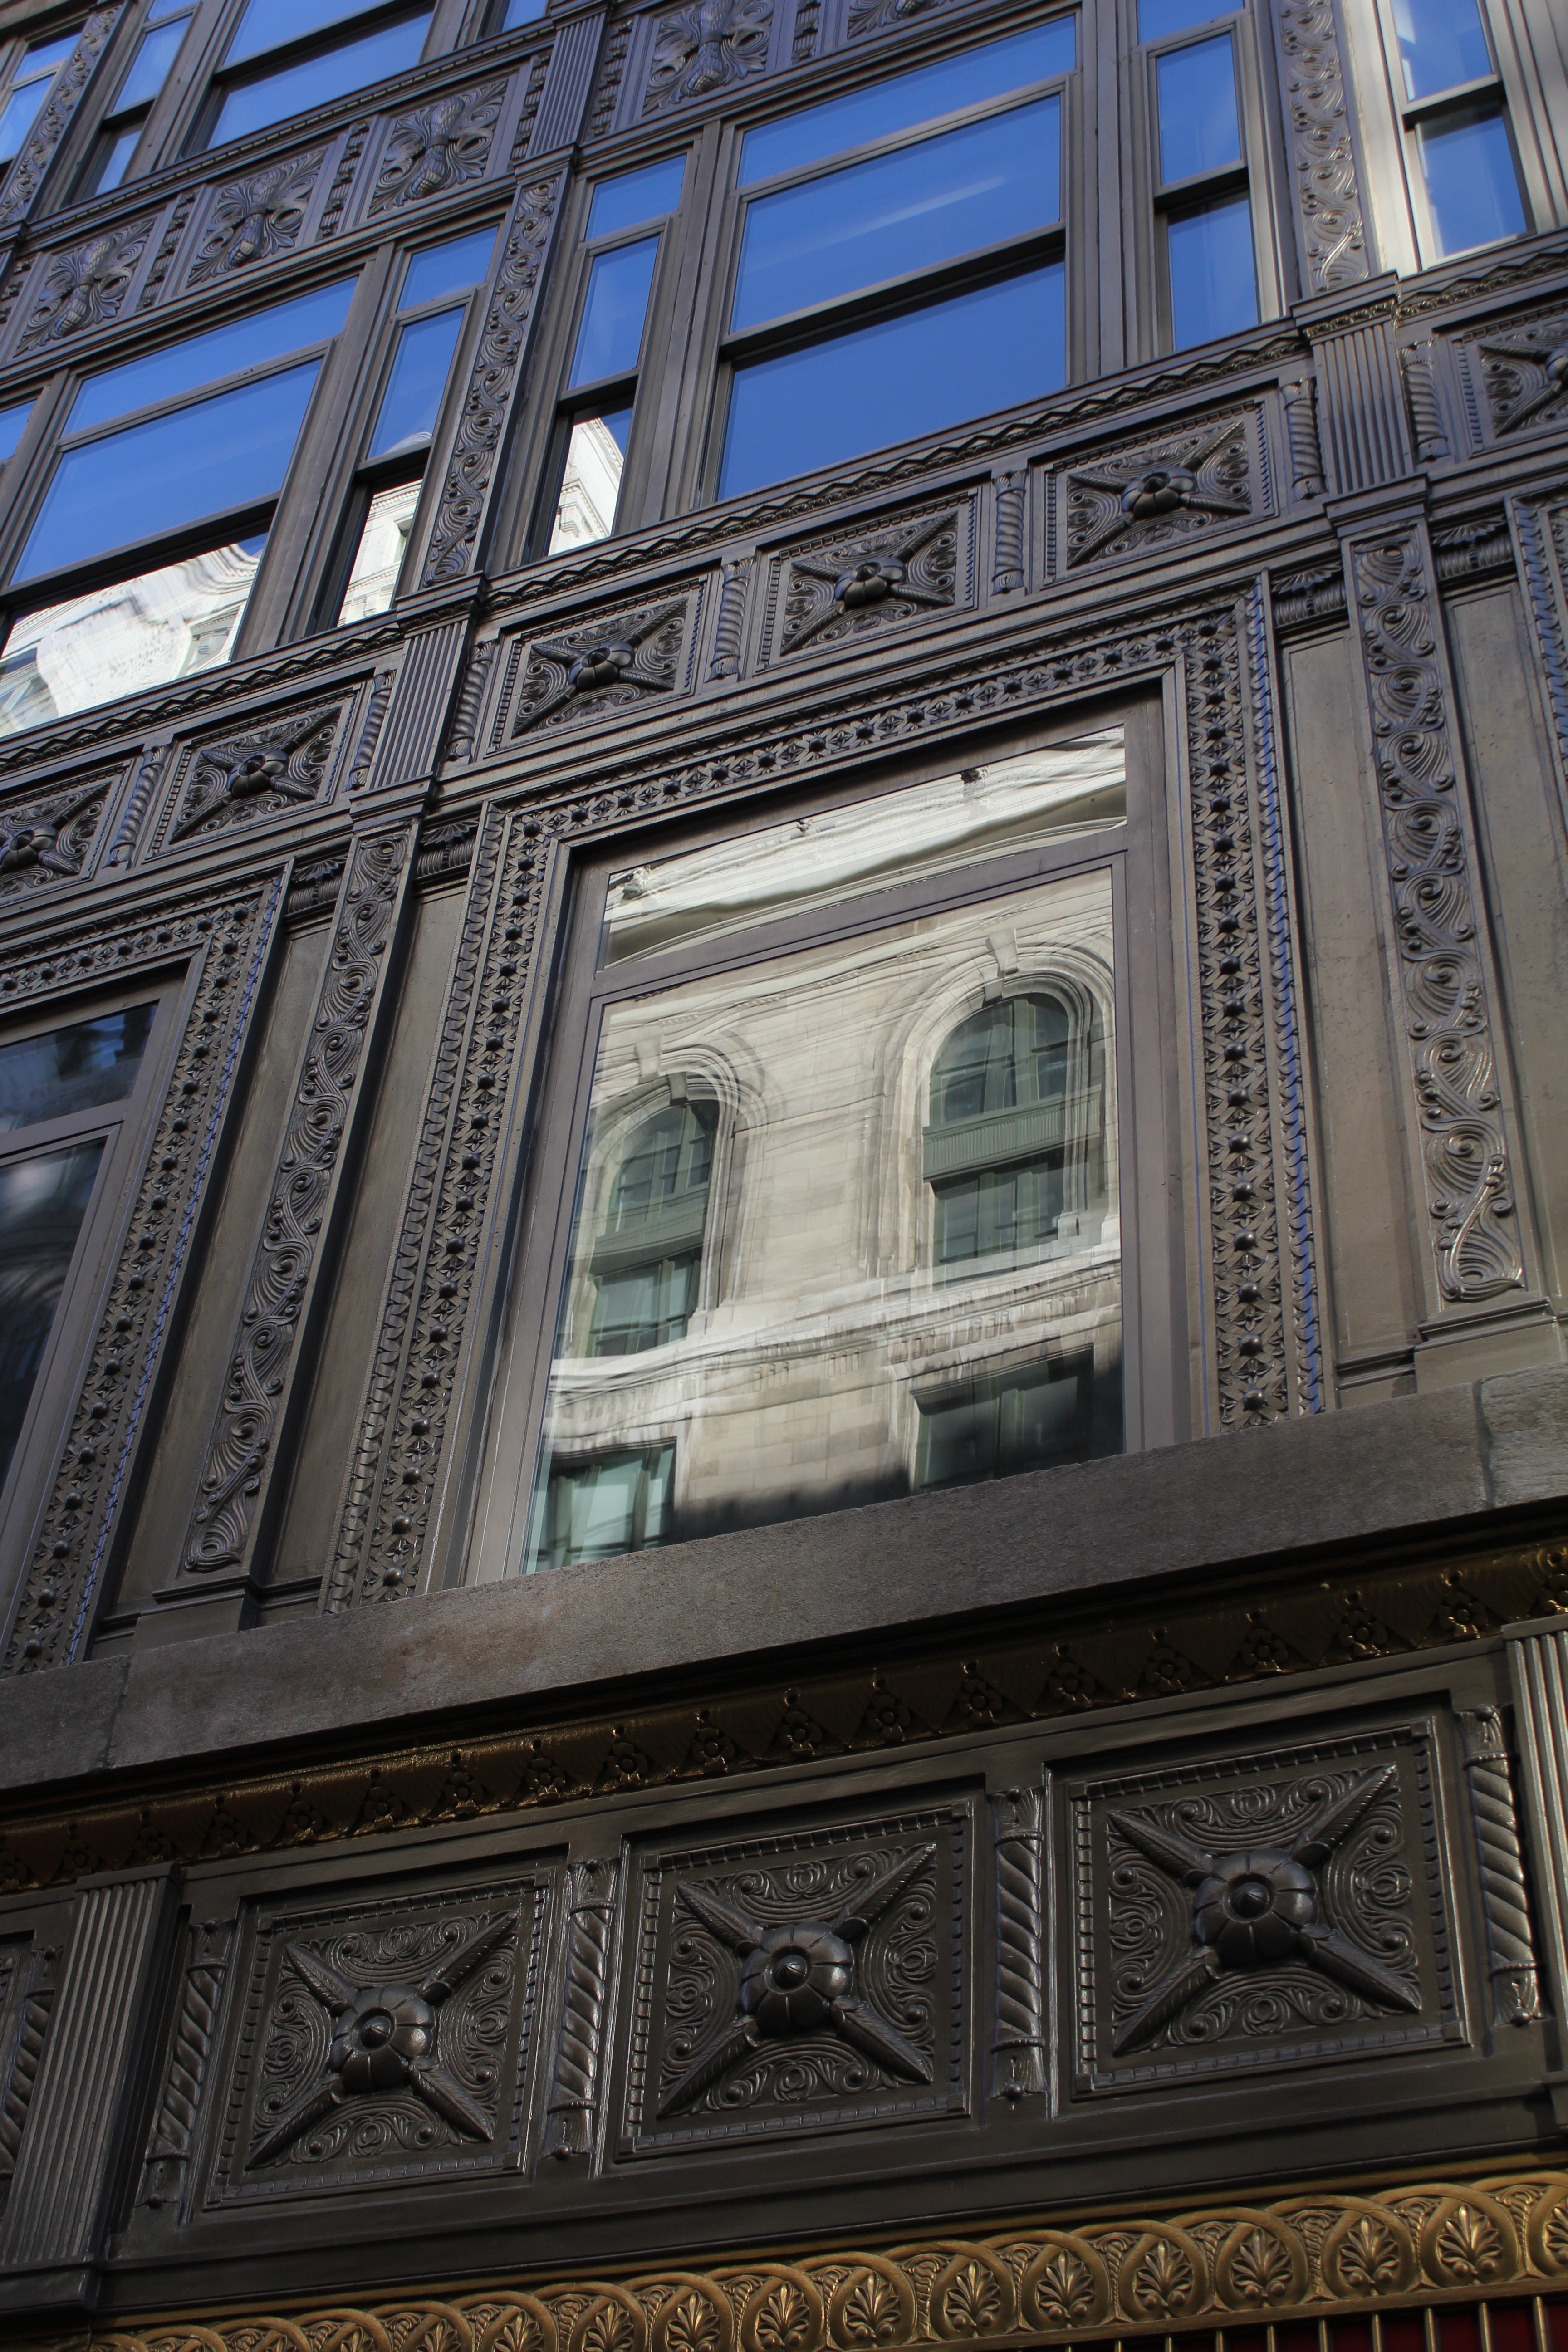
outdoor, architecture, street, window, building, city, usa, landmark, facade, creativecommons, newyork, unitedstates, symmetry, mirror, stock, reflections, ccby, 2d, carloszgz, cmstoolsphotoring, freeculturalworks, openlicense, freepictures, rue, calle, miroir, espejo, reflejo, reflejos, reflet, reflets, glace, edificio, batiment, arquitectura, ny, nuevayork, etatsunis, estadosunidos, northamerica, norteamerica, americadelnorte, ventana, fenetre, urban area